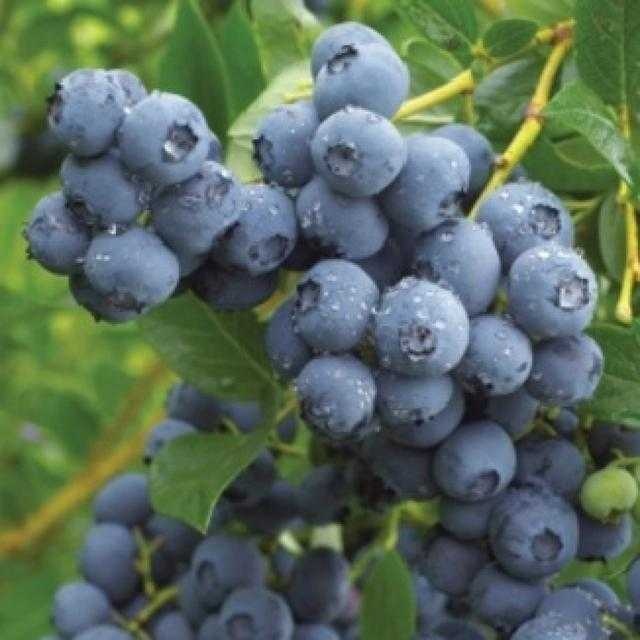
Label: Blueberry